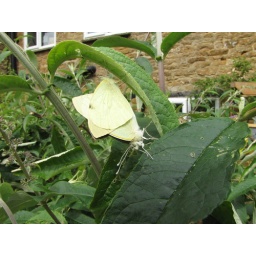
I spotted these two butterflies on the Budliea in our garden.